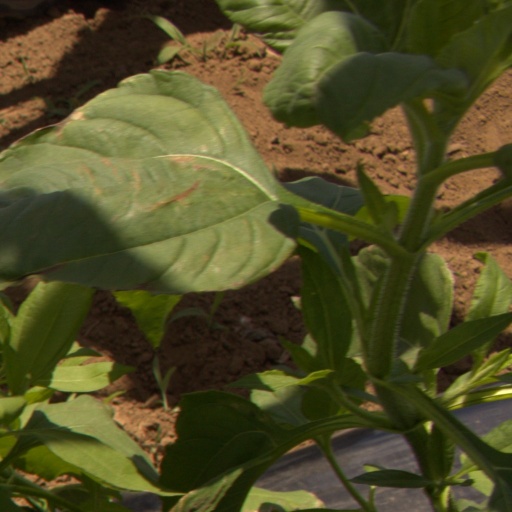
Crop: Jerusalem artichoke